Basilica of Sainte Anne de Détroit

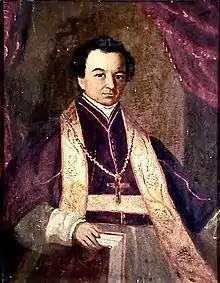
Frederic Résé, Bishop of Detroit (1833 - 1871)

The Siege of Detroit marked a pivotal moment for both Fr. Bocquet and Fr. Potier. Fr. Bocquet brought solace to soldiers on the battlefield and hope to those captured by the Indians. Despite sympathies for Pontiac's cause, the French residents of Detroit ultimately remained loyal, bound by the oath they had sworn and the kindness with which they had been treated by the British. Meanwhile, Fr. Potier demonstrated remarkable courage in the face of danger. He successfully deterred the Huron from joining Pontiac's forces by threatening to withhold Church ministrations from those who disobeyed him.